Velogny

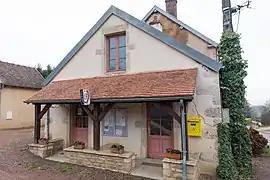
The town hall in Velogny

Velogny is a commune in the Côte-d'Or department in eastern France.